What Child Is This?

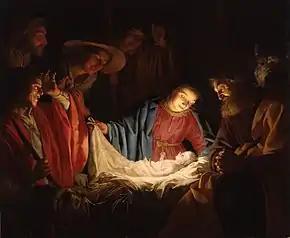
The "Adoration of the Shepherds" by Gerard van Honthorst

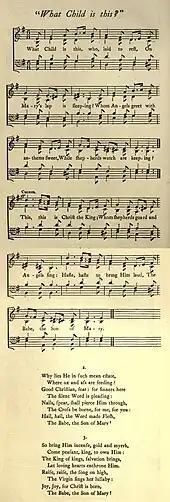

"What Child Is This?" is a Christmas carol with lyrics written by William Chatterton Dix in 1865 and set to the tune of "Greensleeves", a traditional English folk song (possibly by Richard Jones), in 1871. Although written in Great Britain, the carol today is more popular in the United States than its country of origin.